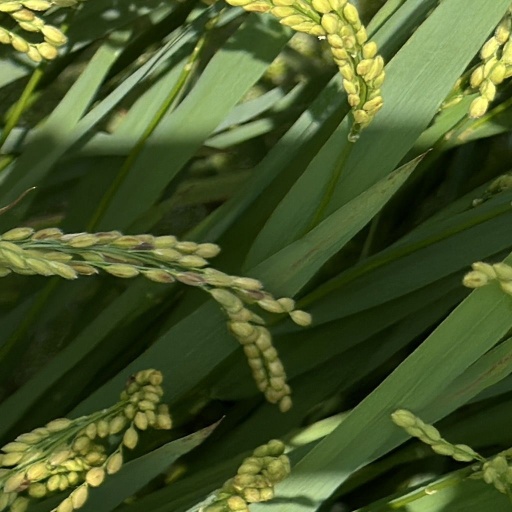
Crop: rice